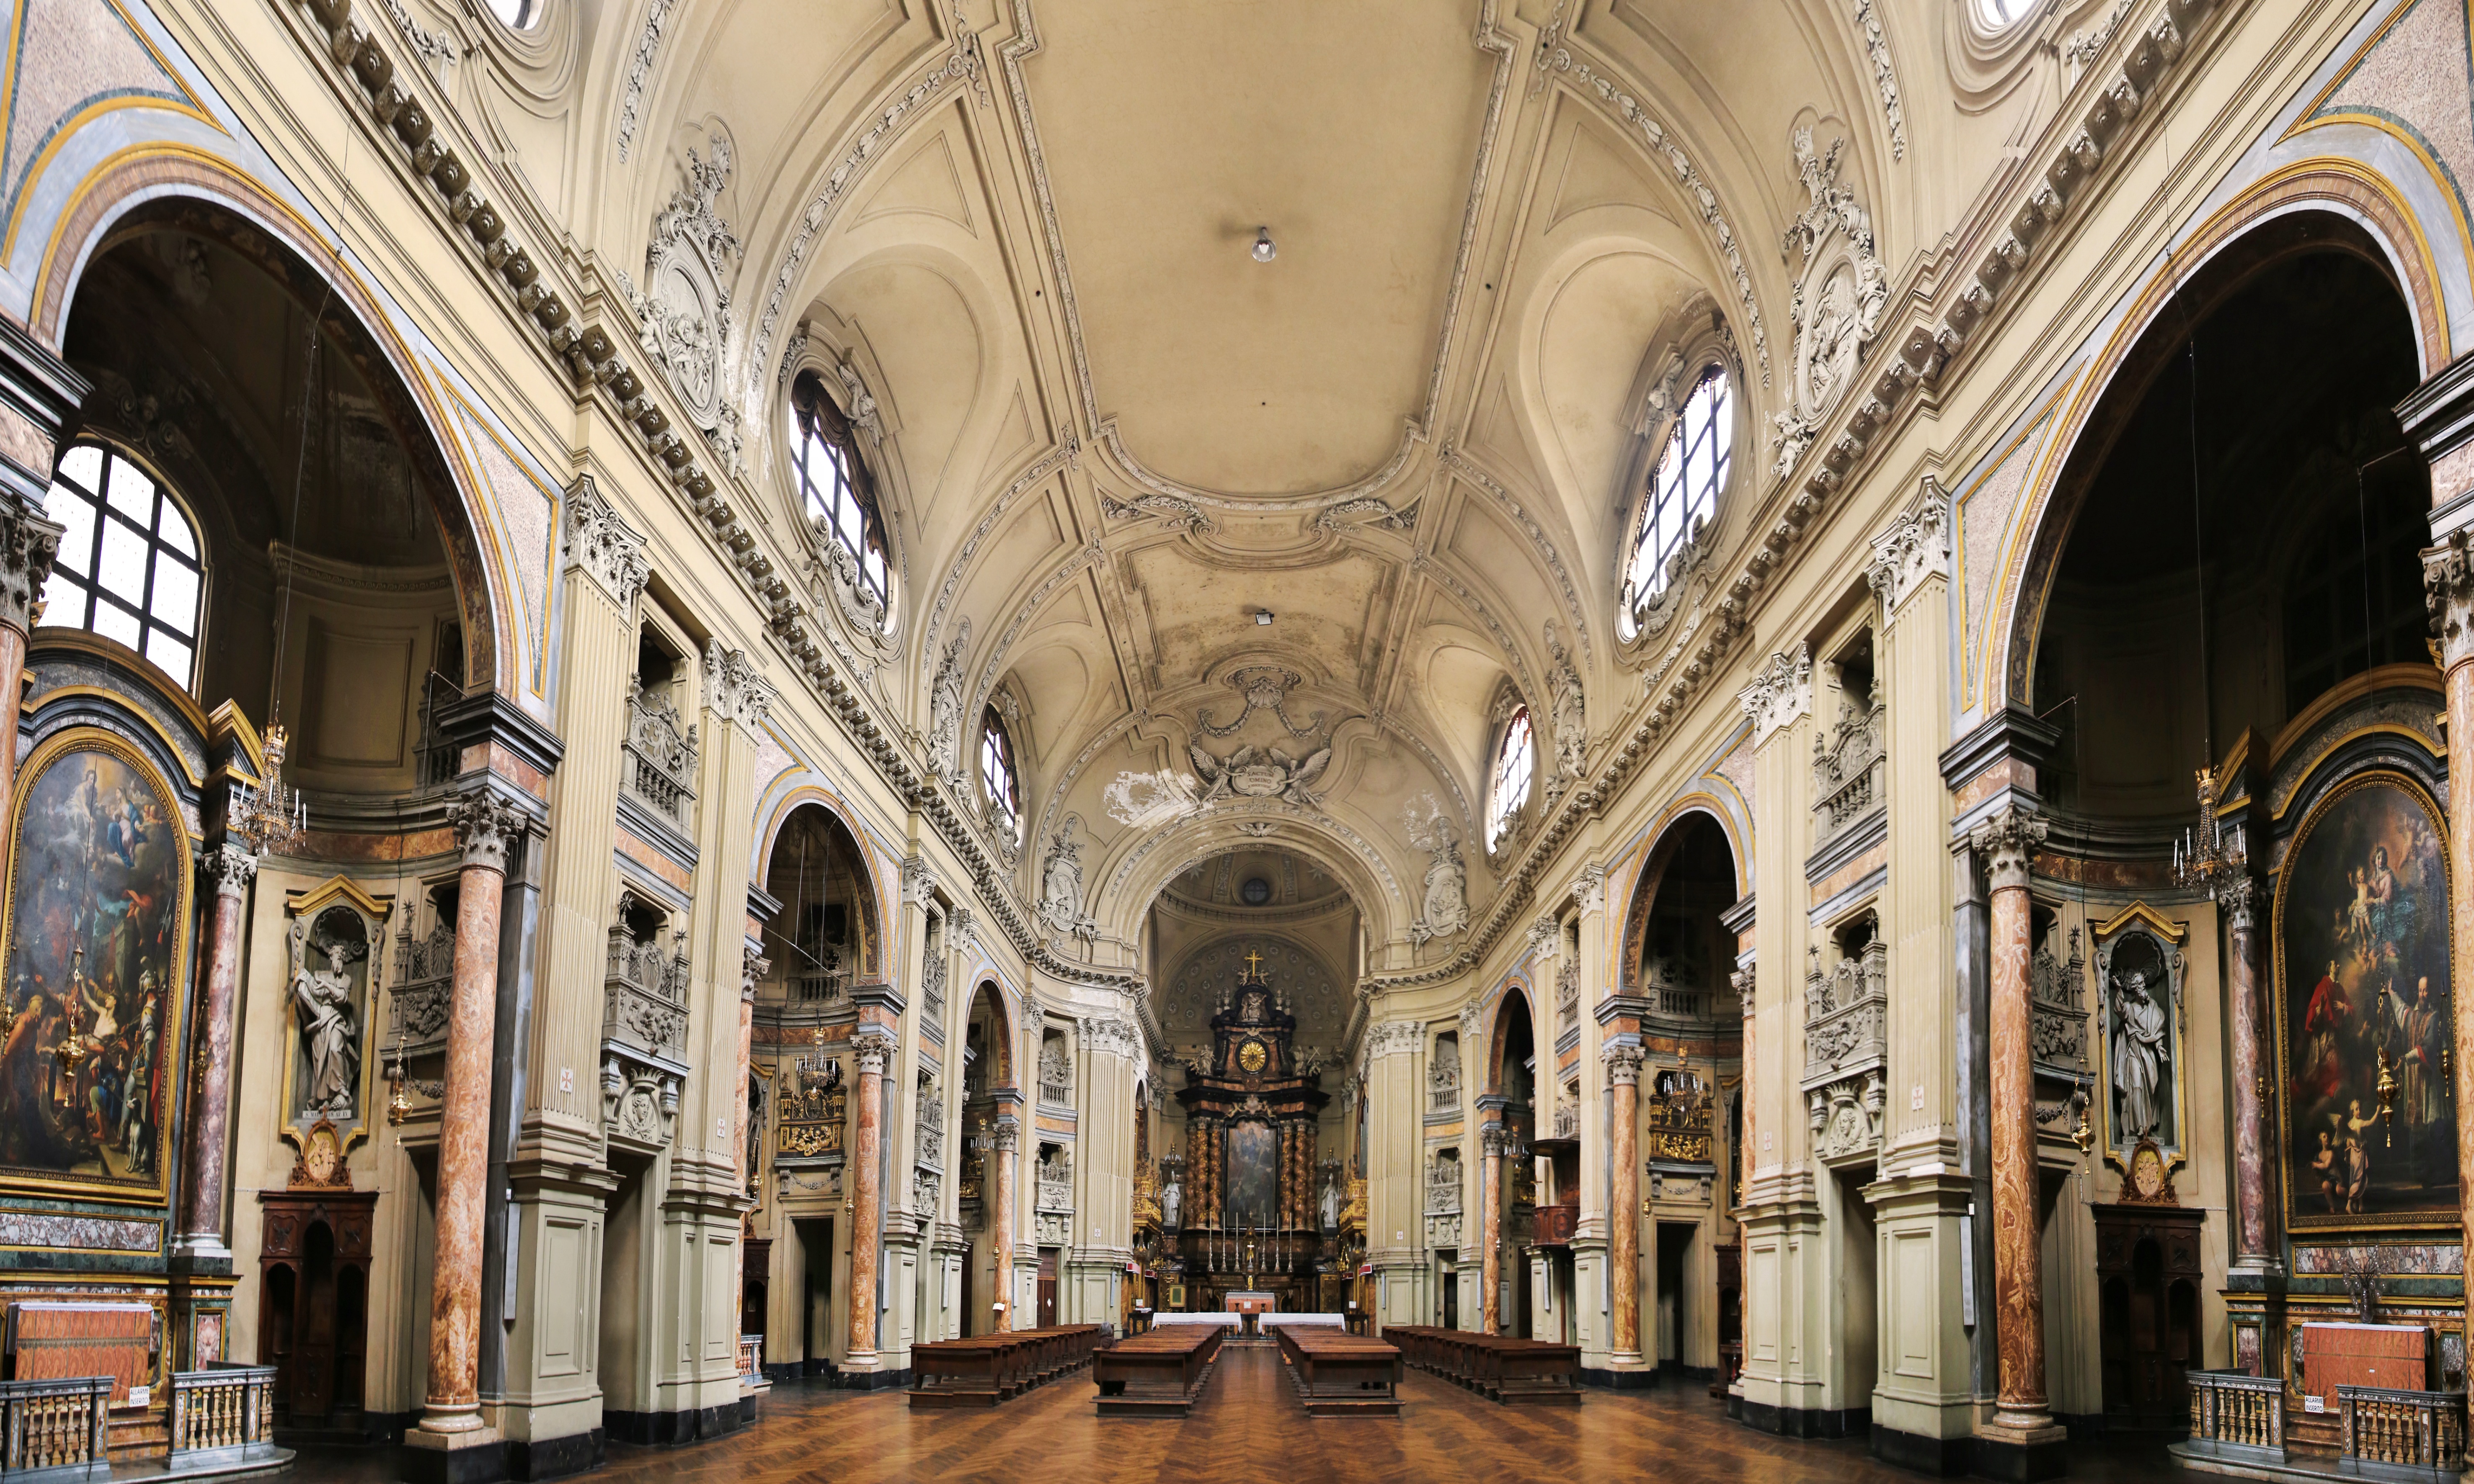
architecture, building, palace, facade, church, cathedral, chapel, place of worship, monastery, synagogue, arcade, basilica, turin, ancient history, the catholic church, byzantine architecture